Oscar Luigi Scalfaro

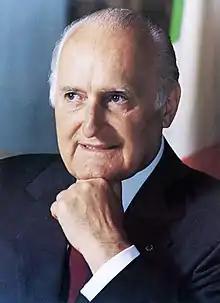
Official portrait, 1992

Oscar Luigi Scalfaro (9 September 1918 – 29 January 2012) was an Italian politician who served as President of Italy from 1992 to 1999. A member of Christian Democracy (DC), he became an independent politician after the DC's dissolution in 1992, and was close to the centre-left Democratic Party when it was founded in 2007. Before his election to the Presidency, he was a member of the Chamber of Deputies for Turin for 44 years from 1948 to 1992.